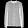
Label: Shirt